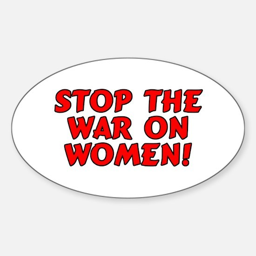
stop the war on women !